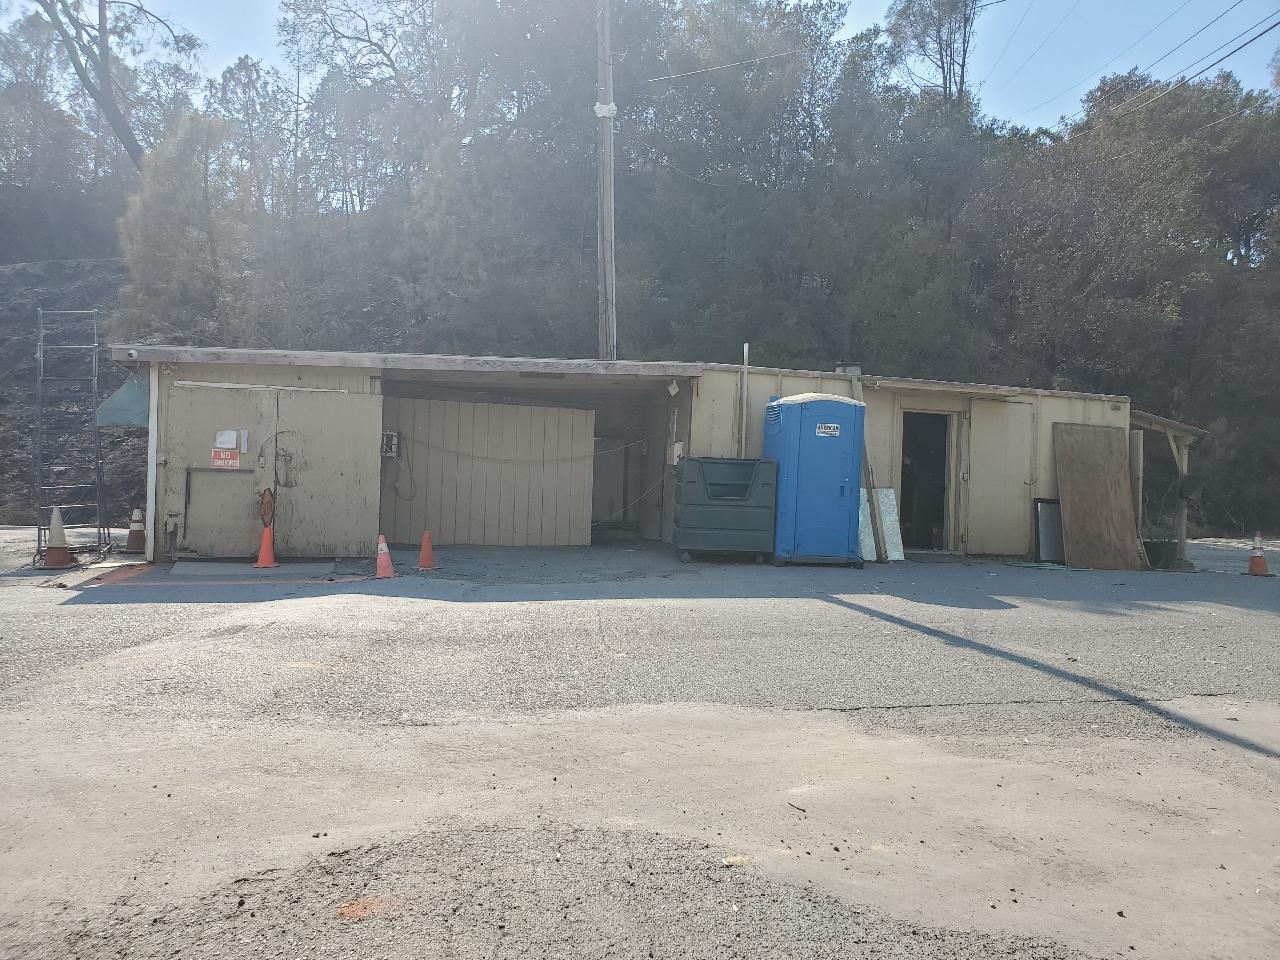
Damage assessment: no_damage